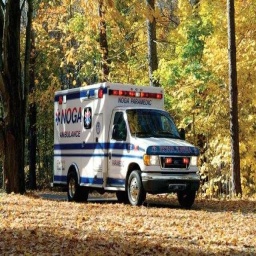
Label: ambulance